Organic electronics

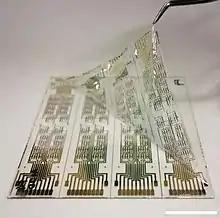
Organic CMOS logic circuit. Total thickness is less than 3 μm. Scale bar: 25 mm

Organic electronics is a field of materials science concerning the design, synthesis, characterization, and application of organic molecules or polymers that show desirable electronic properties such as conductivity. Unlike conventional inorganic conductors and semiconductors, organic electronic materials are constructed from organic (carbon-based) molecules or polymers using synthetic strategies developed in the context of organic chemistry and polymer chemistry.